Component parts of internal combustion engines

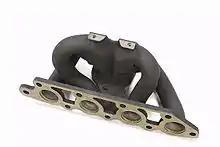
Exhaust manifold with ceramic plasma-sprayed system

Internal combustion engines have to effectively manage the exhaust of the cooled combustion gas from the engine. The exhaust system frequently contains devices to control both chemical and noise pollution. In addition, for cyclic combustion engines the exhaust system is frequently tuned to improve emptying of the combustion chamber. The majority of exhausts also have systems to prevent heat from reaching places which would encounter damage from it such as heat-sensitive components, often referred to as Exhaust Heat Management.